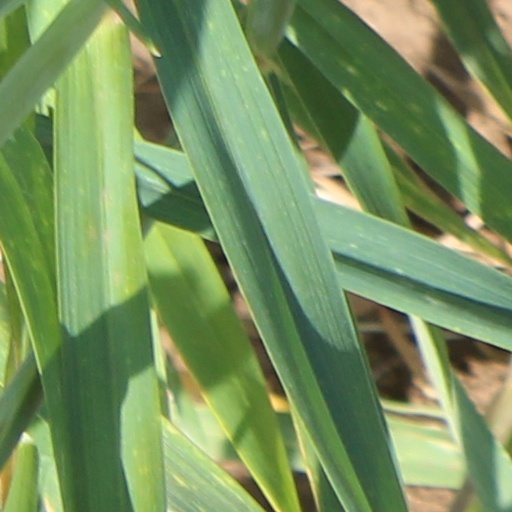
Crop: wheat